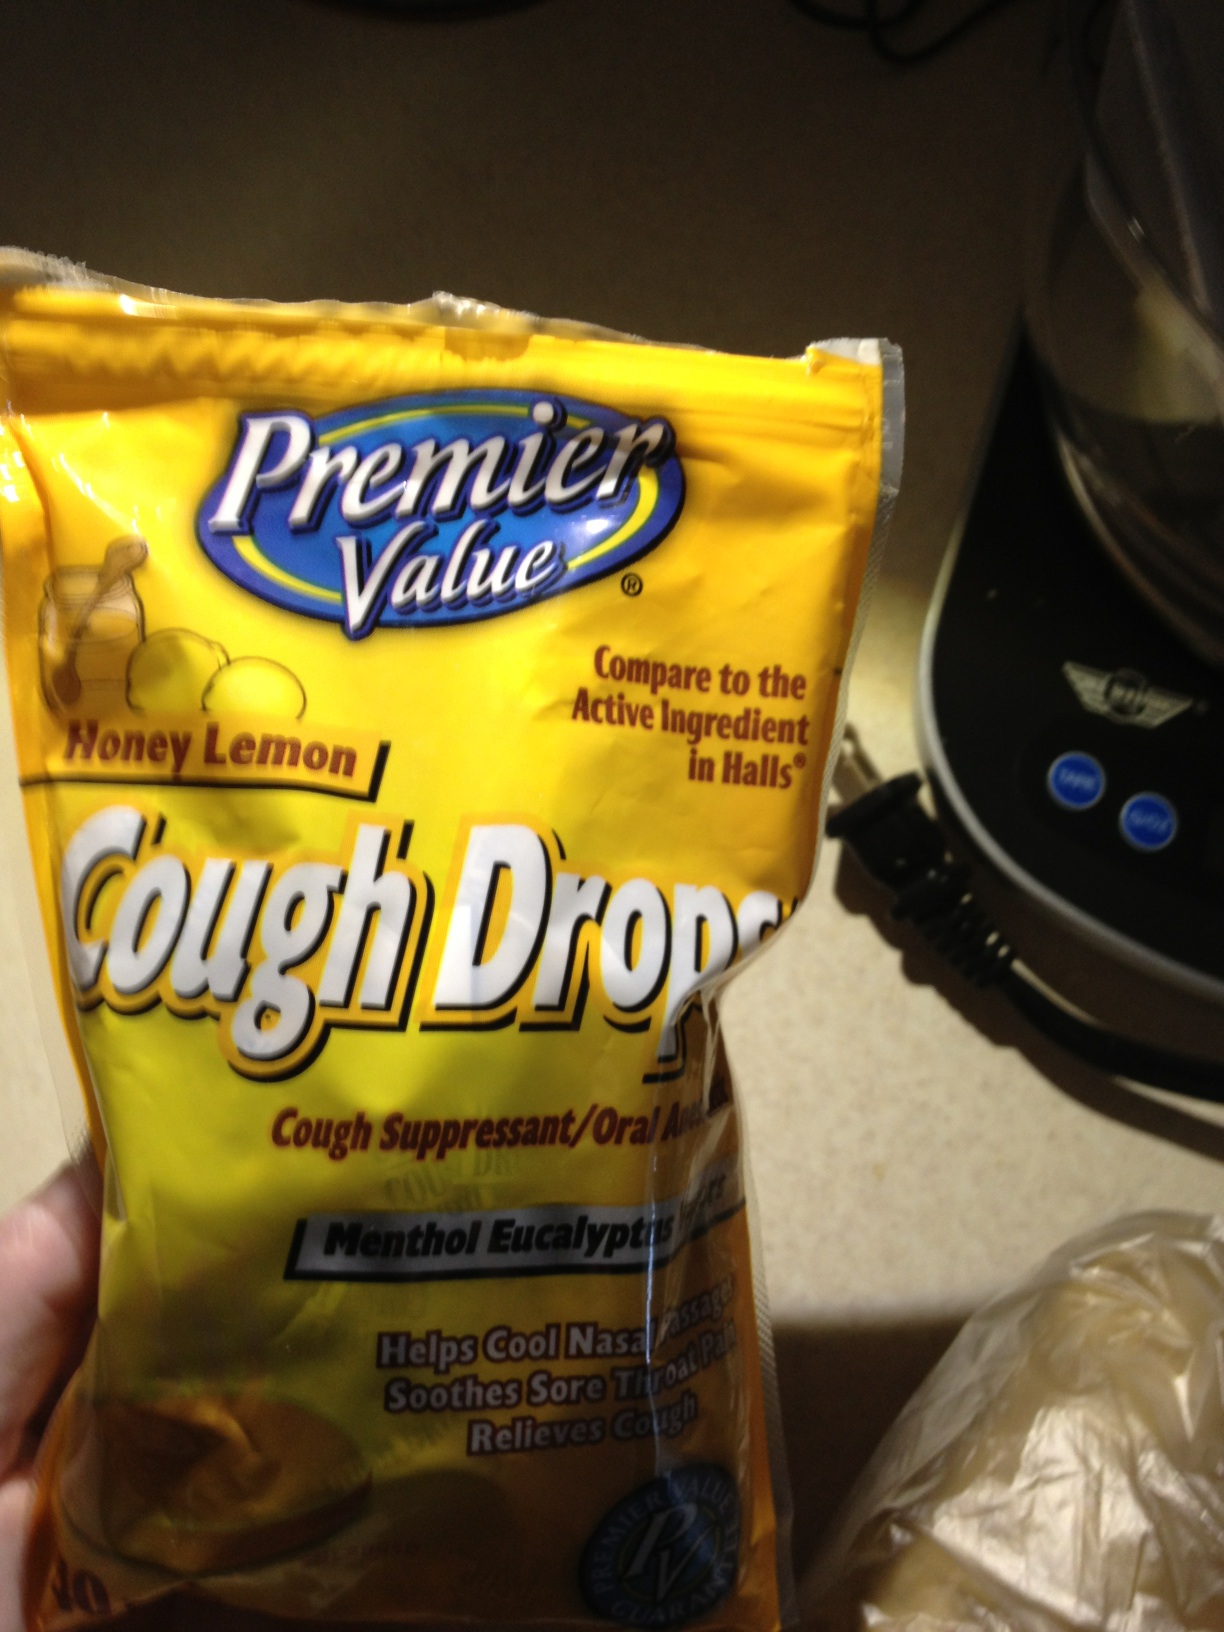Question: What are these called?
Answer: cough drops